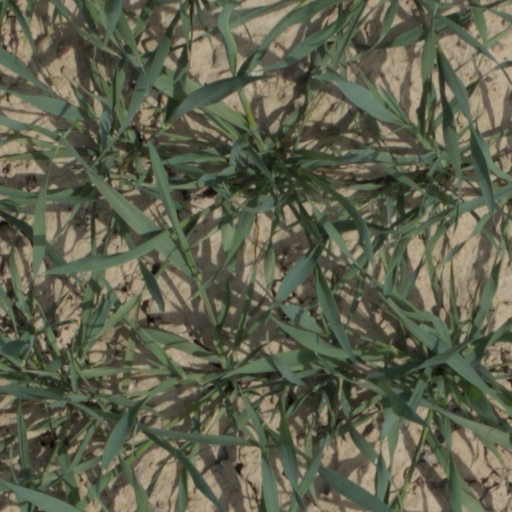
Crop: wheat